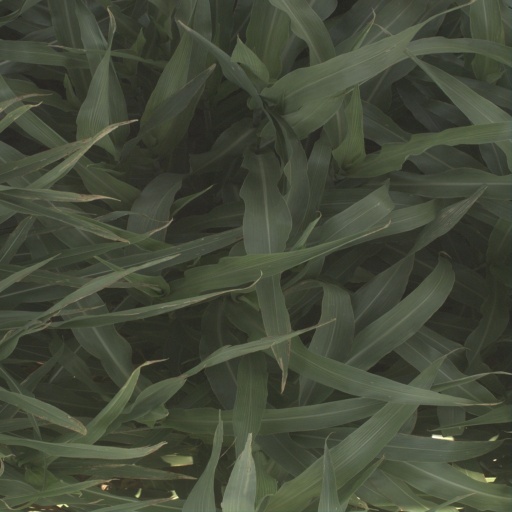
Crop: sorghum